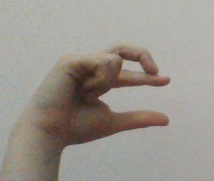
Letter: thal